Roman Catholic Archdiocese of Aparecida

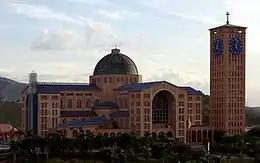
Cathedral Basilica and National Shrine of Our Lady of Conception Aparecida

The Roman Catholic Archdiocese of Aparecida is an archdiocese located in the city of Aparecida in Brazil.